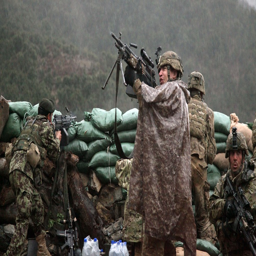
returning fire by armed force